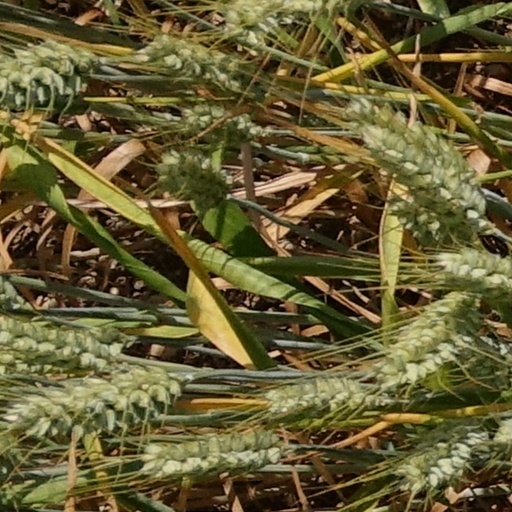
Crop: wheat